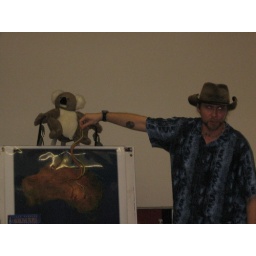
Australian in house field trip